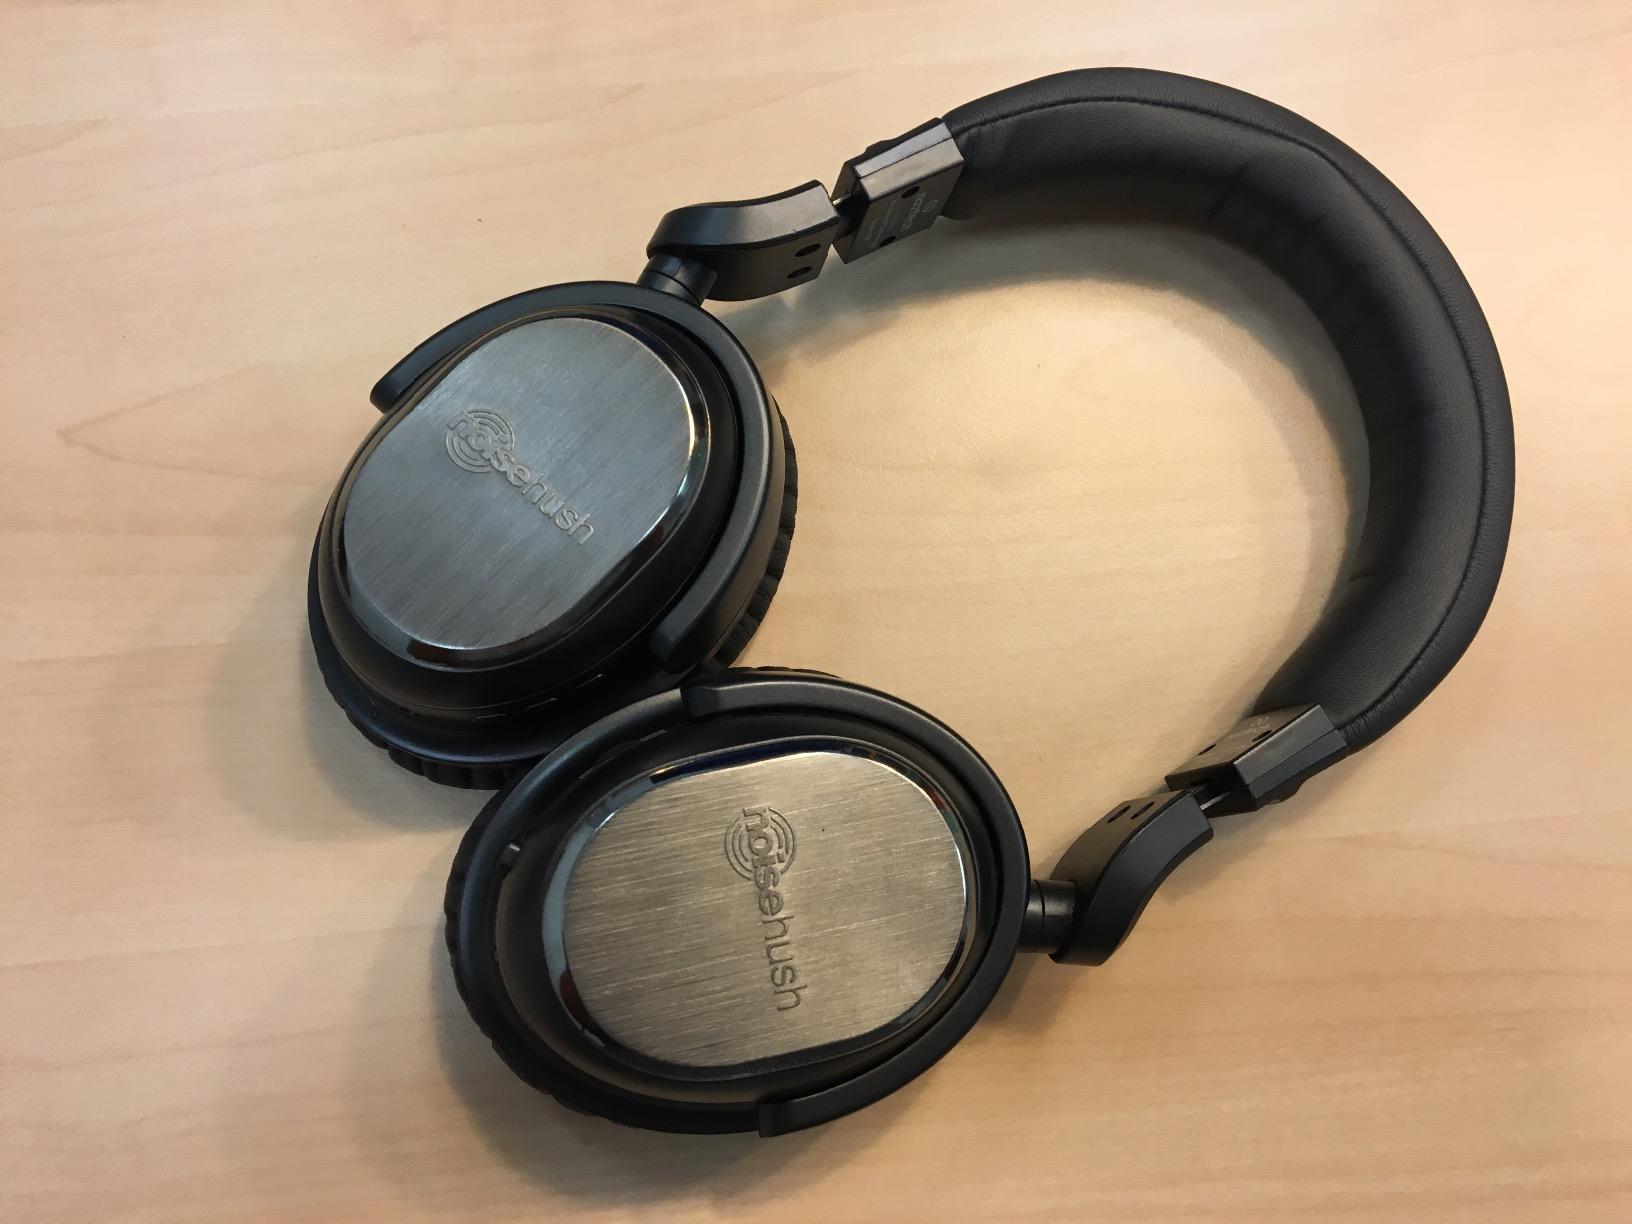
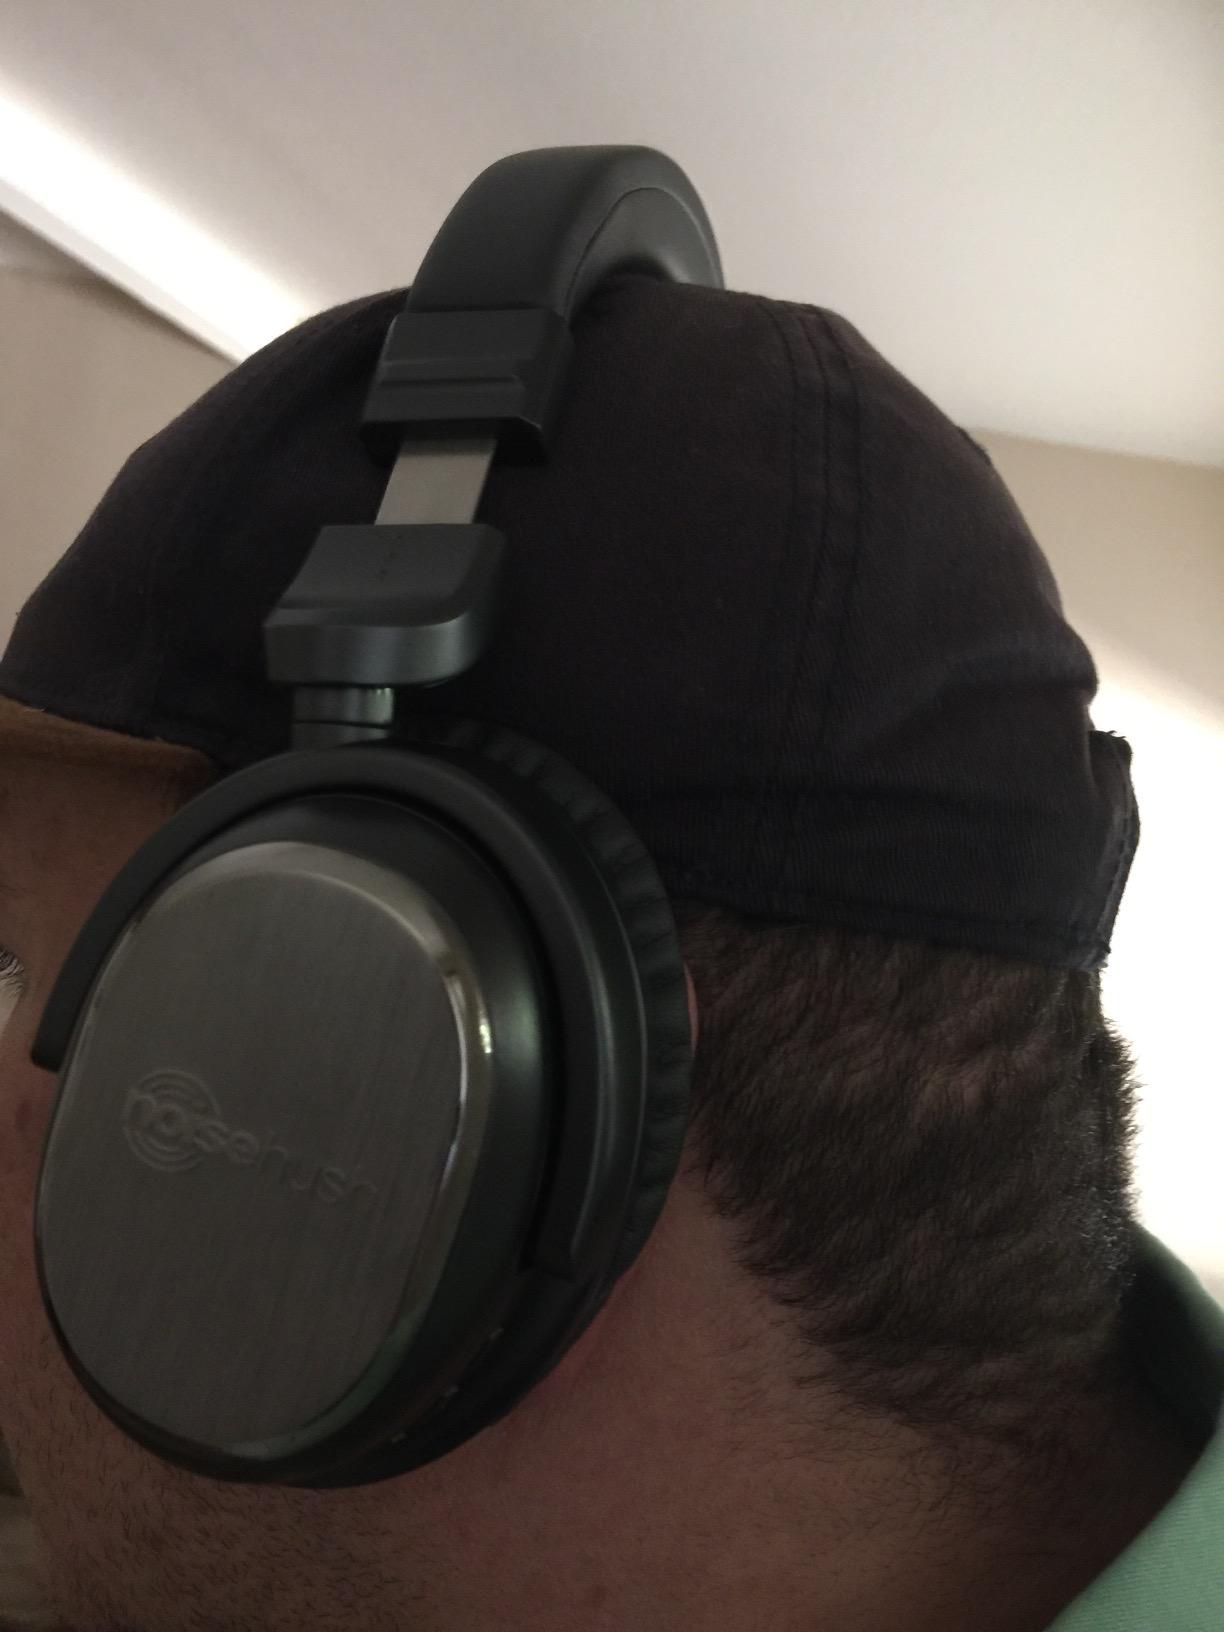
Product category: headphones
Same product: yes